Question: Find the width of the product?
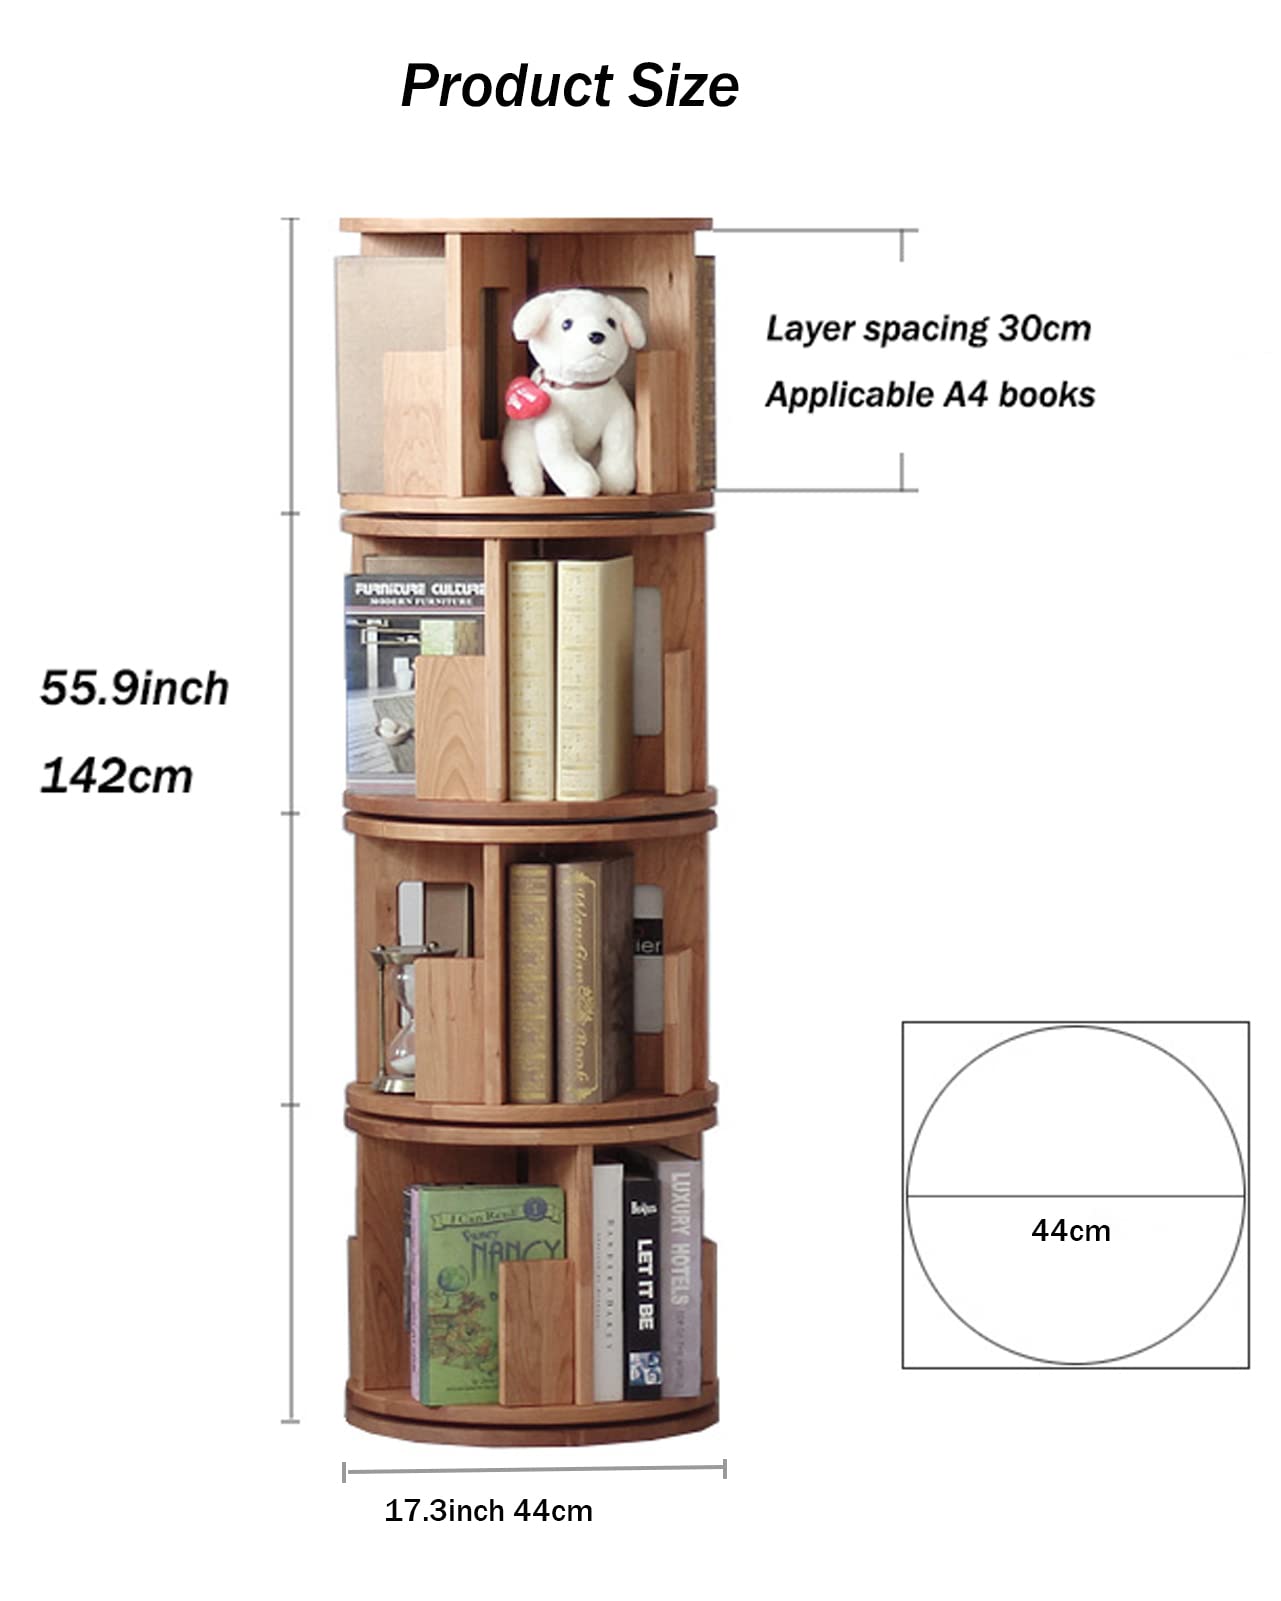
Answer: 44.0 centimetre